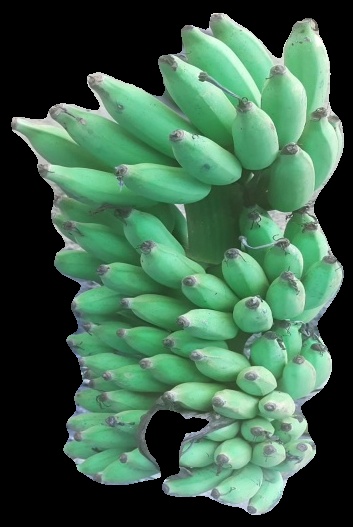
Variety: elakki-bale
Grade: grade2